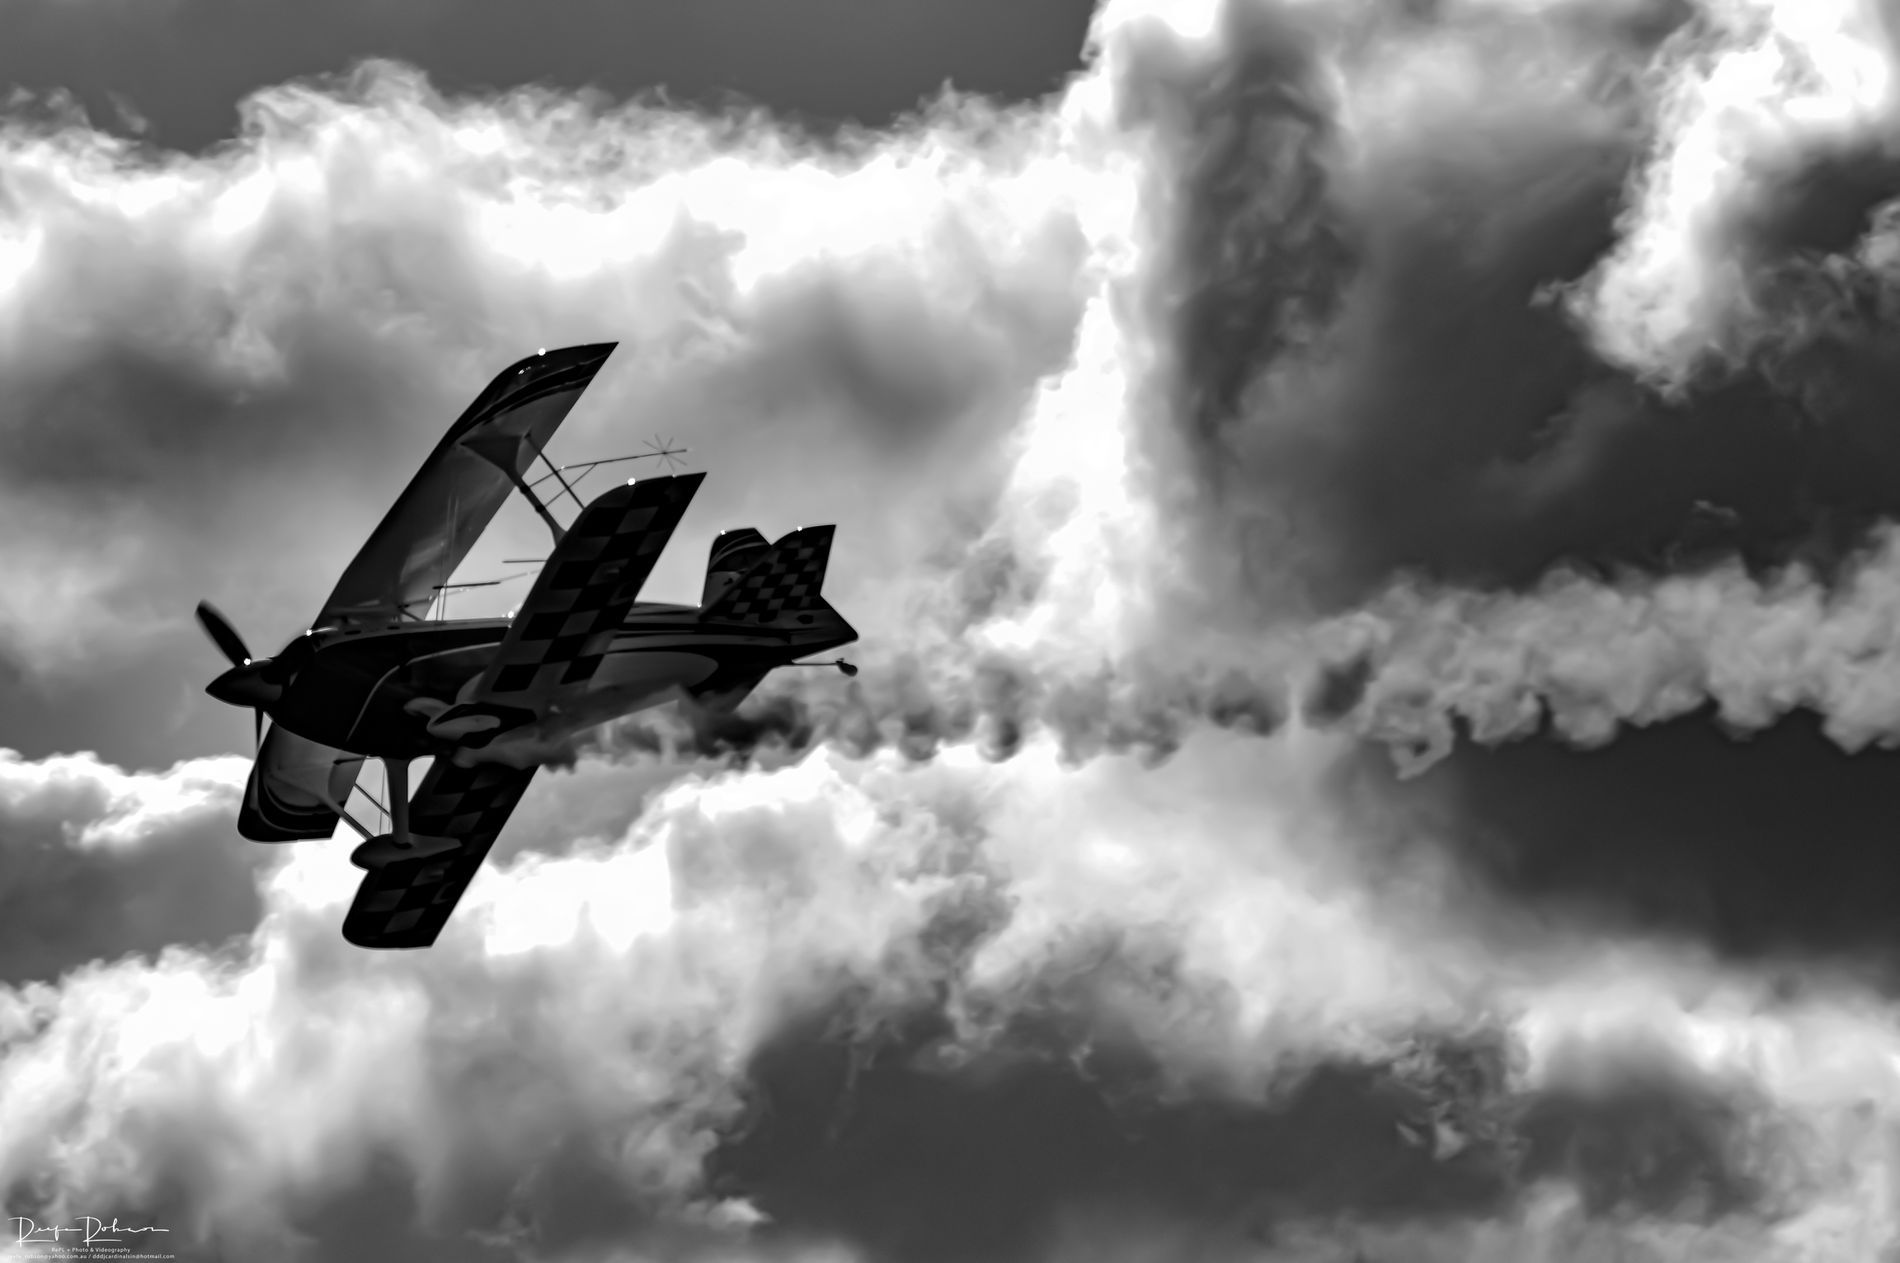
Airplane Flying through a Cloudy Sky
There is a white smoke trail behind a little airplane as it flies over the sky. Soft, airy clouds distributed across a light blue sky fill the background. The symmetrical placement of the plane close to the image's center gives the impression that it is moving and rising.
The photograph was taken from a wide perspective, from below, showing an airplane cutting through the clouds. Its white trail stands out against the gentle sky changes. The general atmosphere is light and calm, suggesting freedom and clarity.
Labels: Animal, Bird, Flying, Aircraft, Airplane, Transportation, Vehicle, Nature, Outdoors, Weather, Biplane, Flight, Cloud, Cumulus, Sky, Airliner, Warplane, Bomber, Smoke trail, Sky and clouds, signature
Camera: NIKON CORPORATION NIKON D3200
Lens: TAMRON SP AF 150-600mm F5-6.3 VC USD A011N, Tamron SP AF 150-600mm f/5-6.3 VC USD (A011)
Aperture: F7.1
Exposure: 1/2000 sec
ISO: 280
Focal length: 320.0 mm